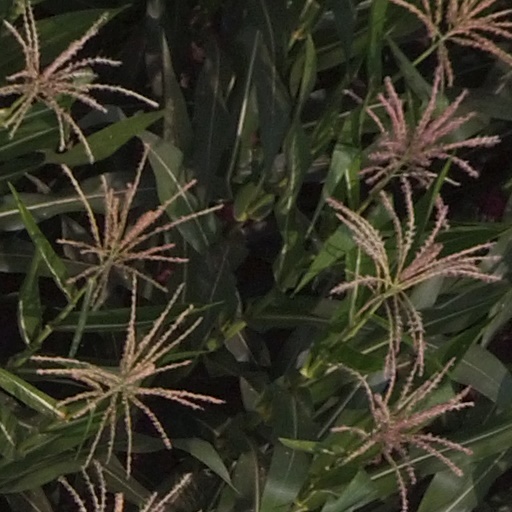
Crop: maize; corn